Zachem Chemical Plant in Bydgoszcz

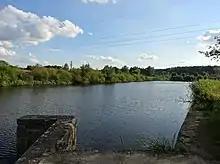
EPI waste landfill, ca 2014

To this day, samples from the ex-Zachem areas have been carrying toxic and carcinogenic substances, such as toluene, nitrobenzene, naphthalene, anthracene, pyrene and fluorene.